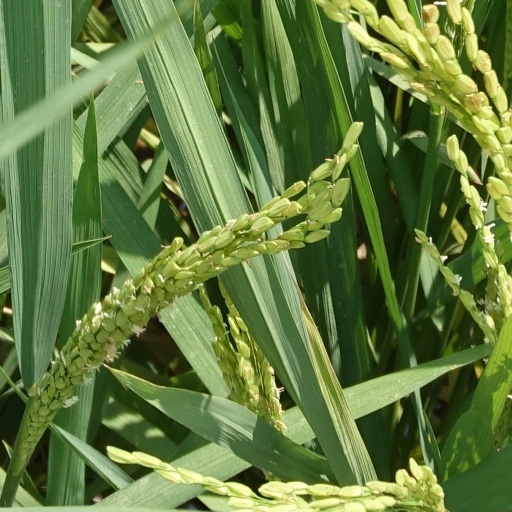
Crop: rice